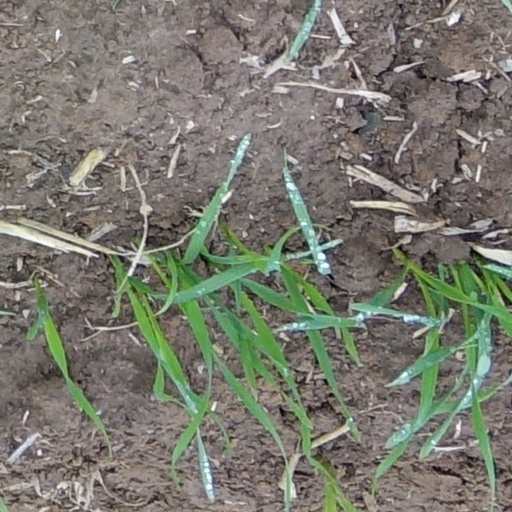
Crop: wheat